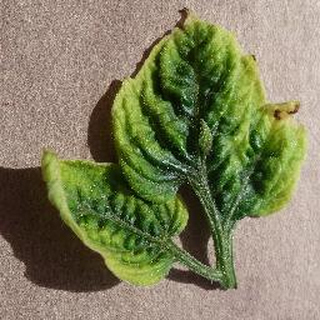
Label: tomato_yellow_leaf_curl_virus